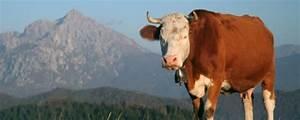
Label: mucca